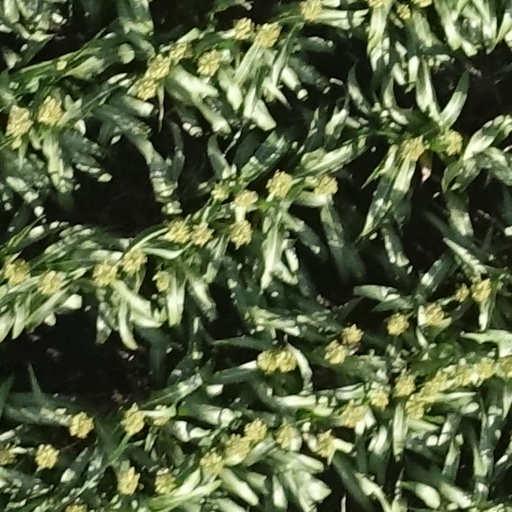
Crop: sorghum